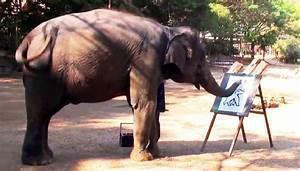
elephant